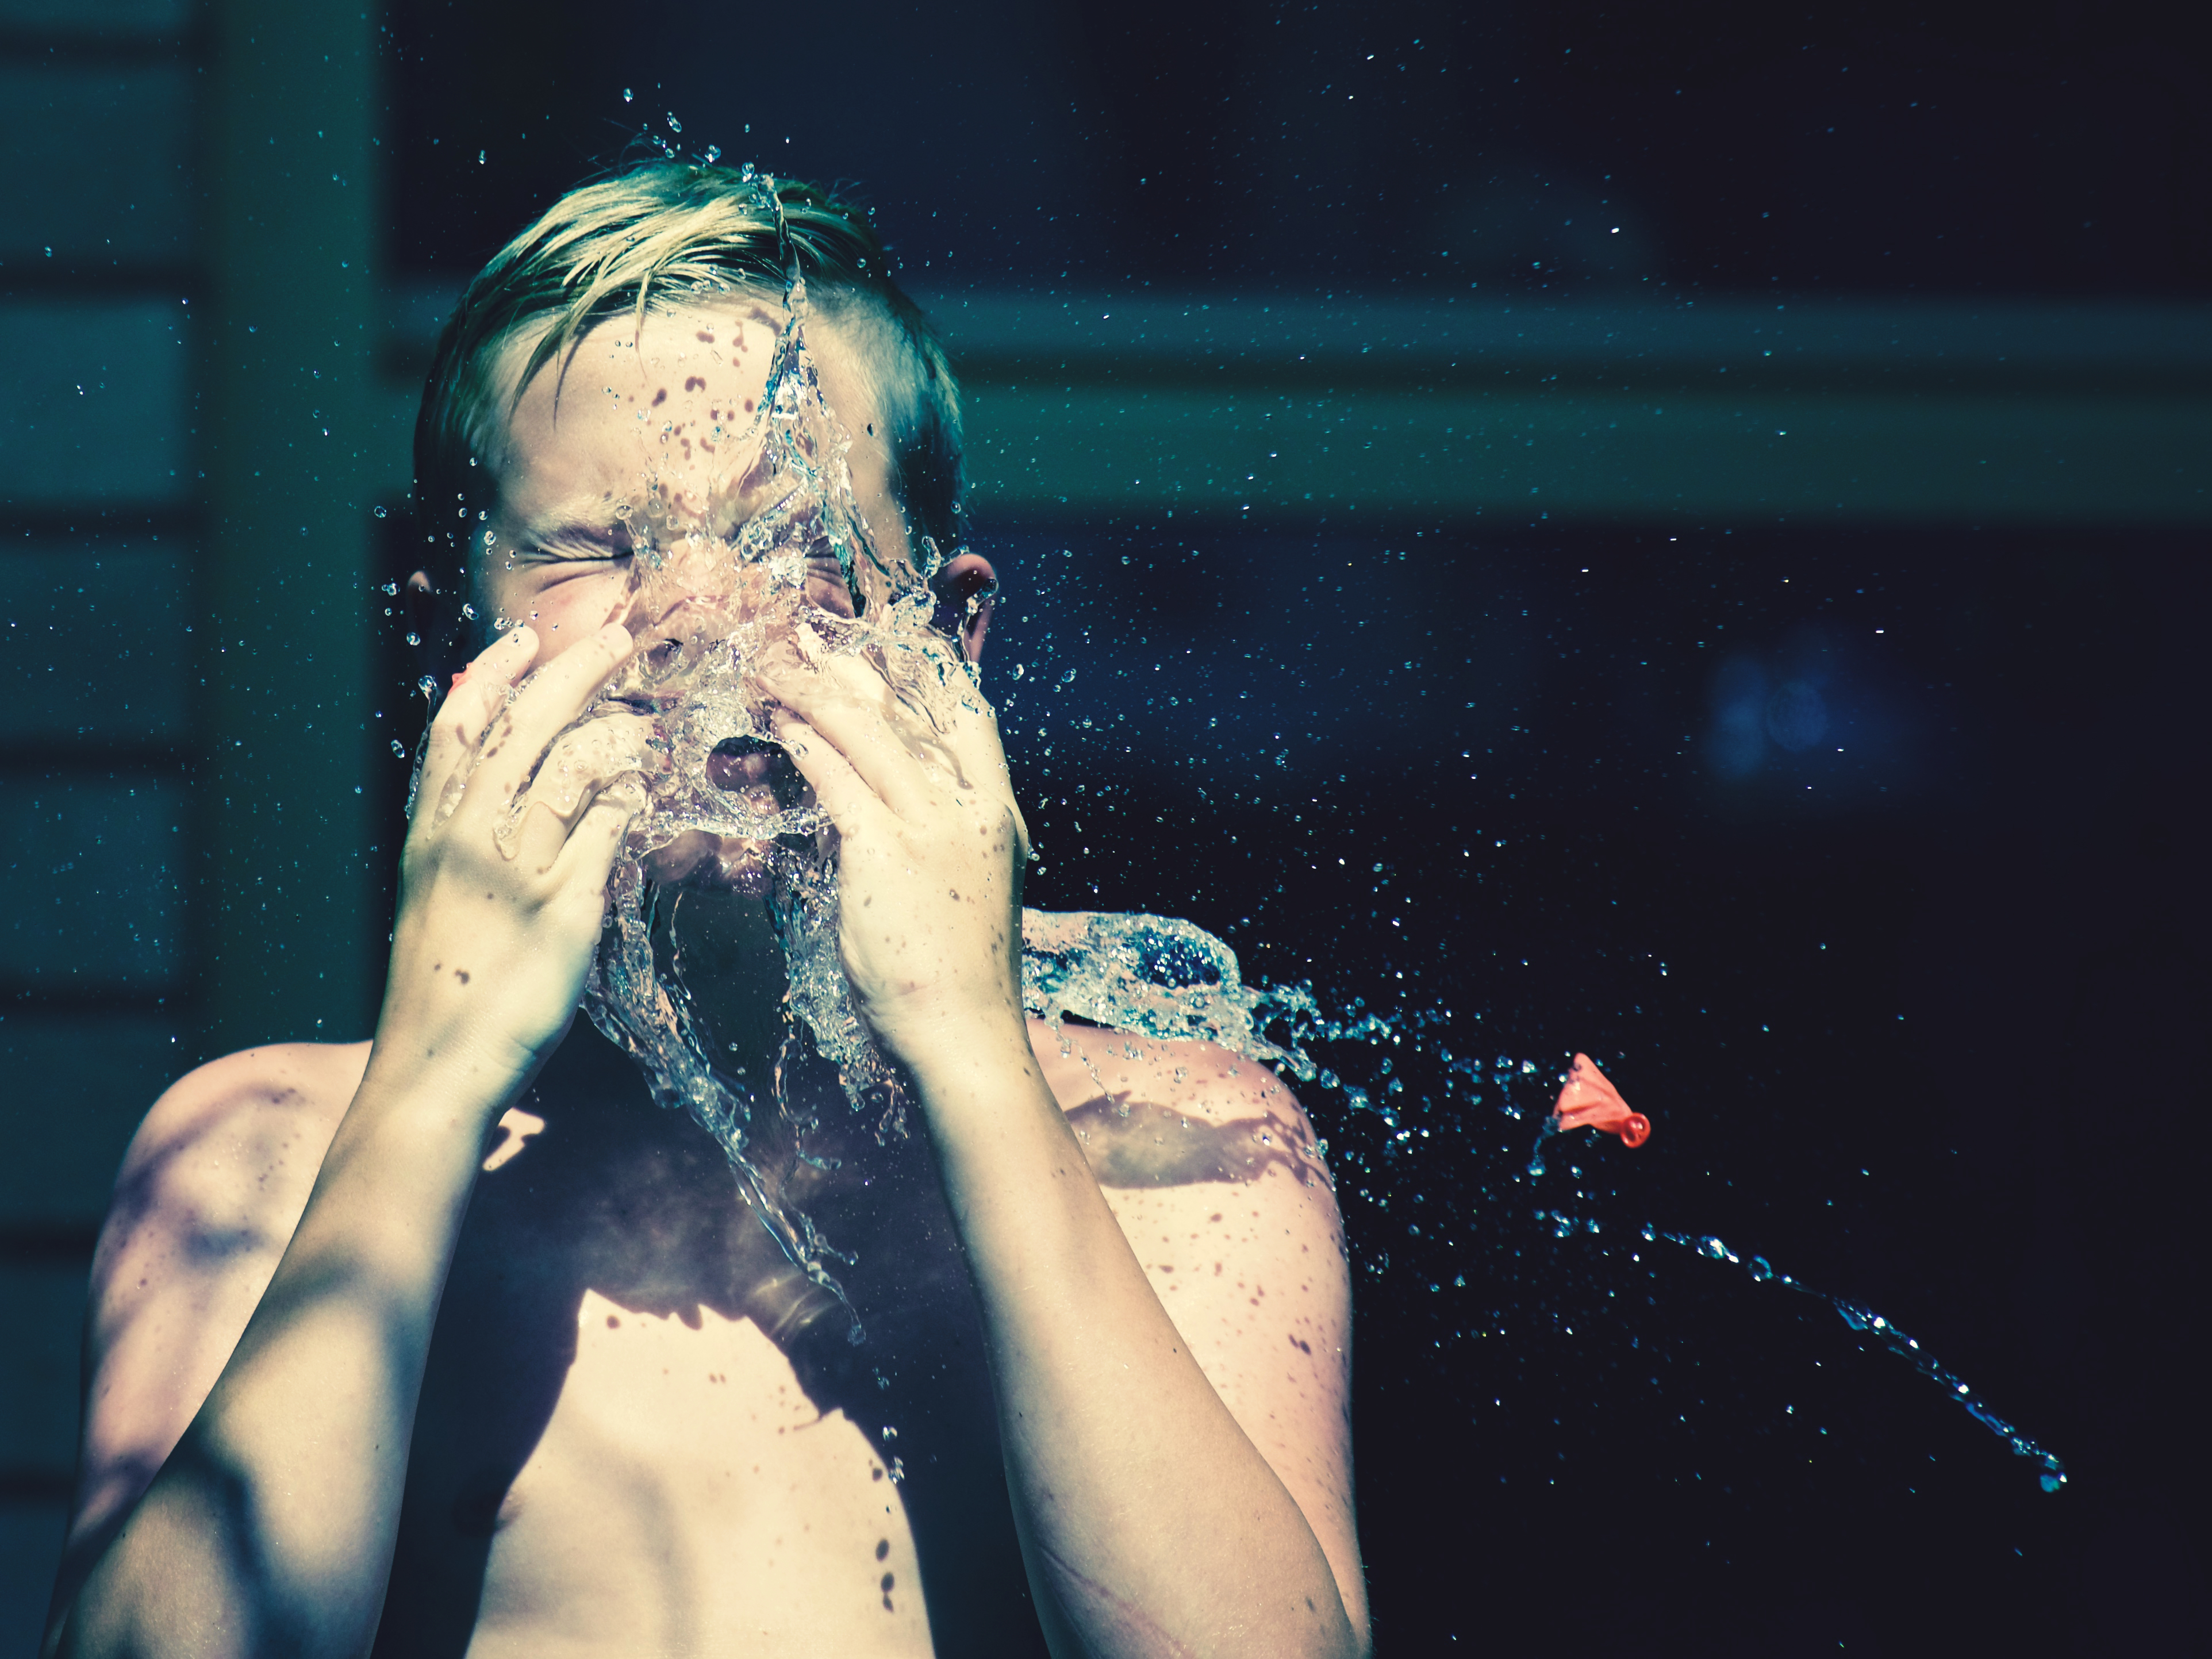
man, water, person, balloon, summer, splash, blue, splashing, water balloon, stage, happiness, performance, singing, summertime, joy, entertainment, performing arts, water bomb